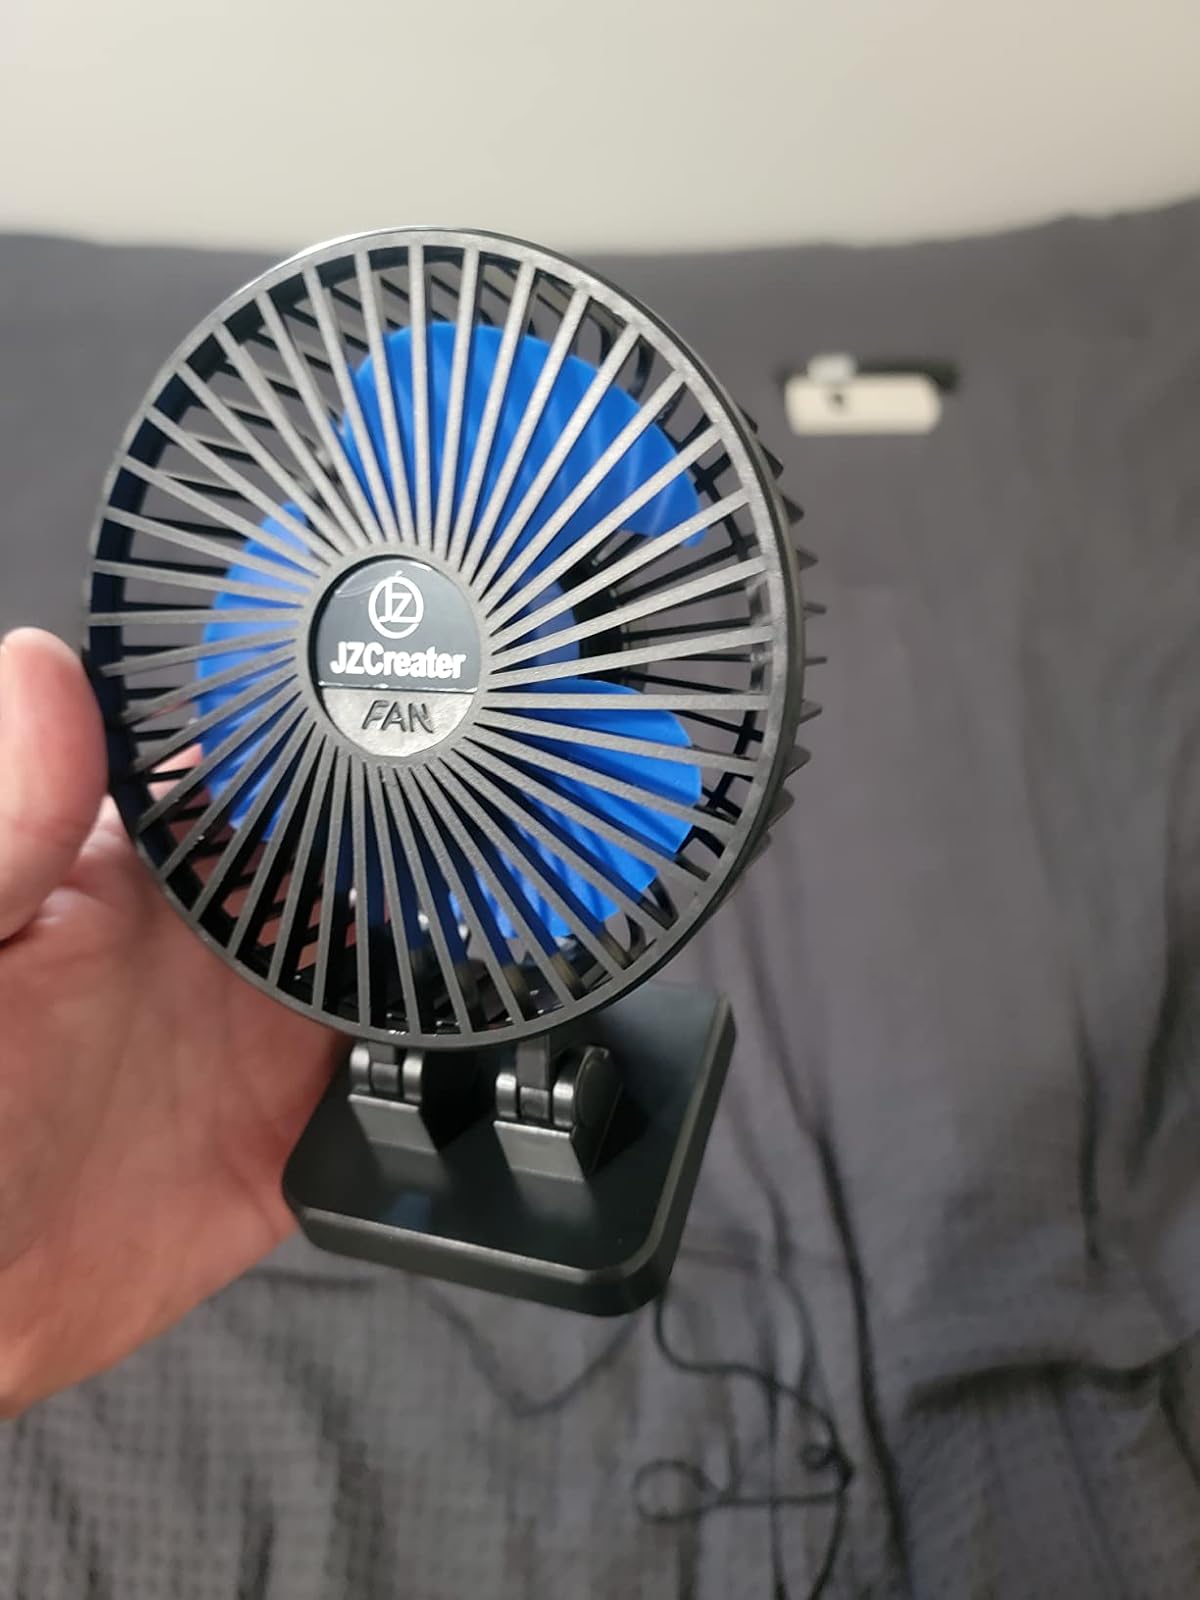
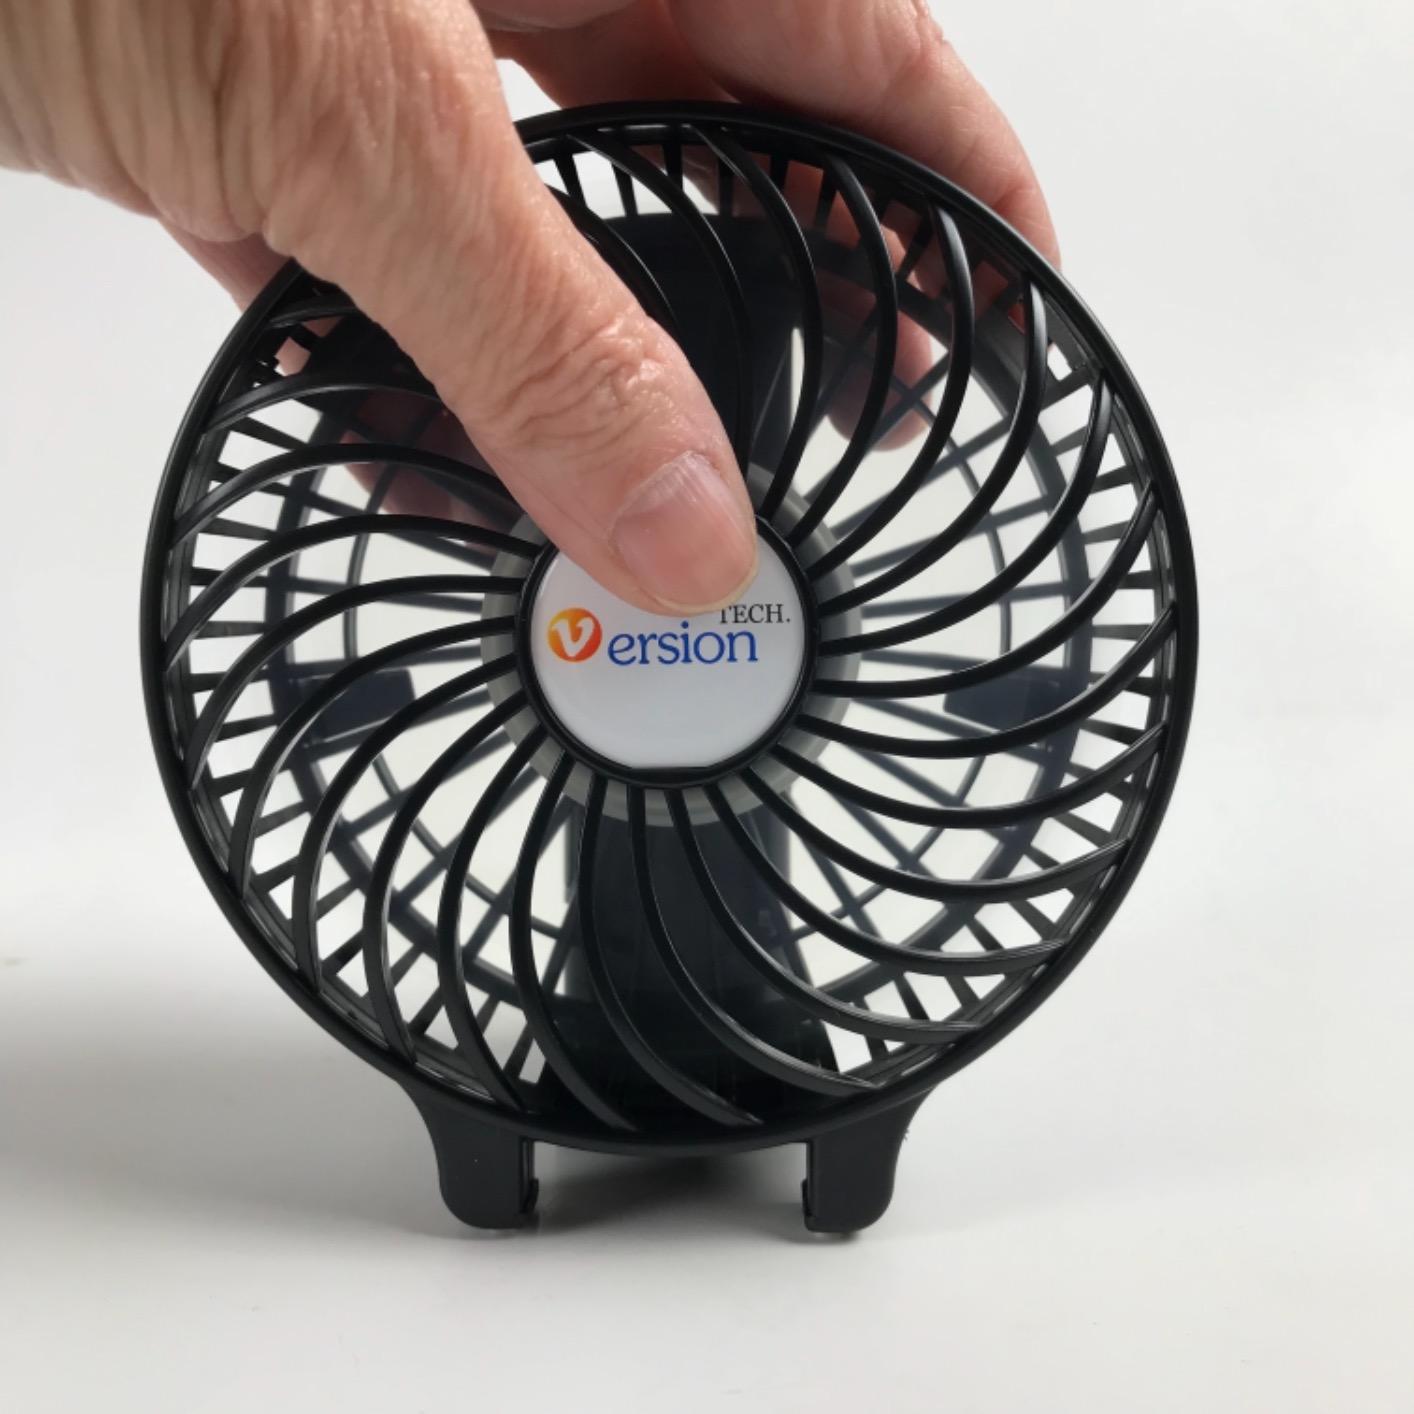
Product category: fan
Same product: no